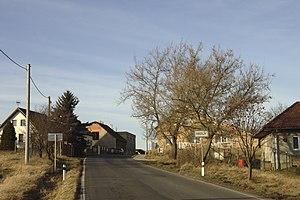
Hrdlív est une commune du district de Kladno, dans la région de Bohême-Centrale, en Tchéquie. Sa population s'élevait à 497 habitants en 2020.